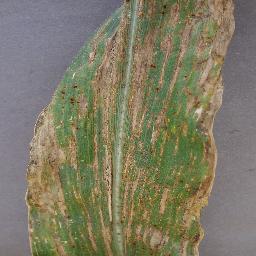
Label: Corn___Cercospora_leaf_spot Gray_leaf_spot